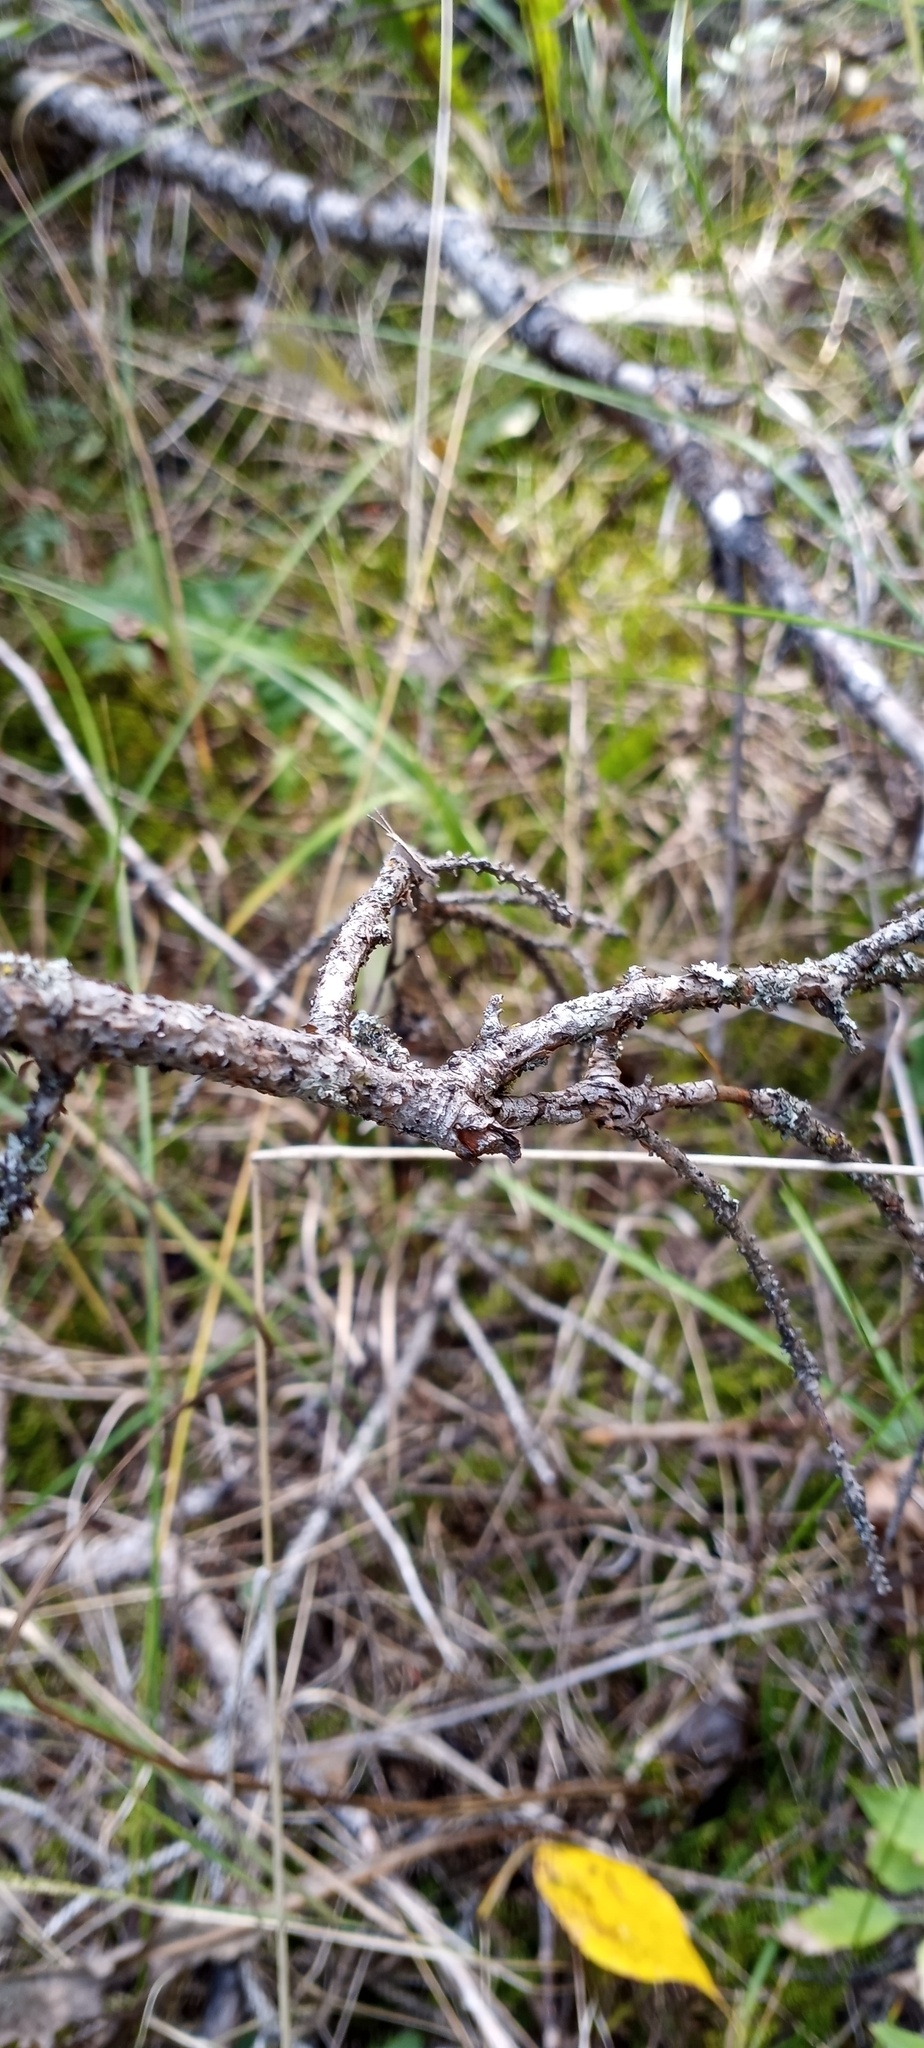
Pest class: diamondback_moth